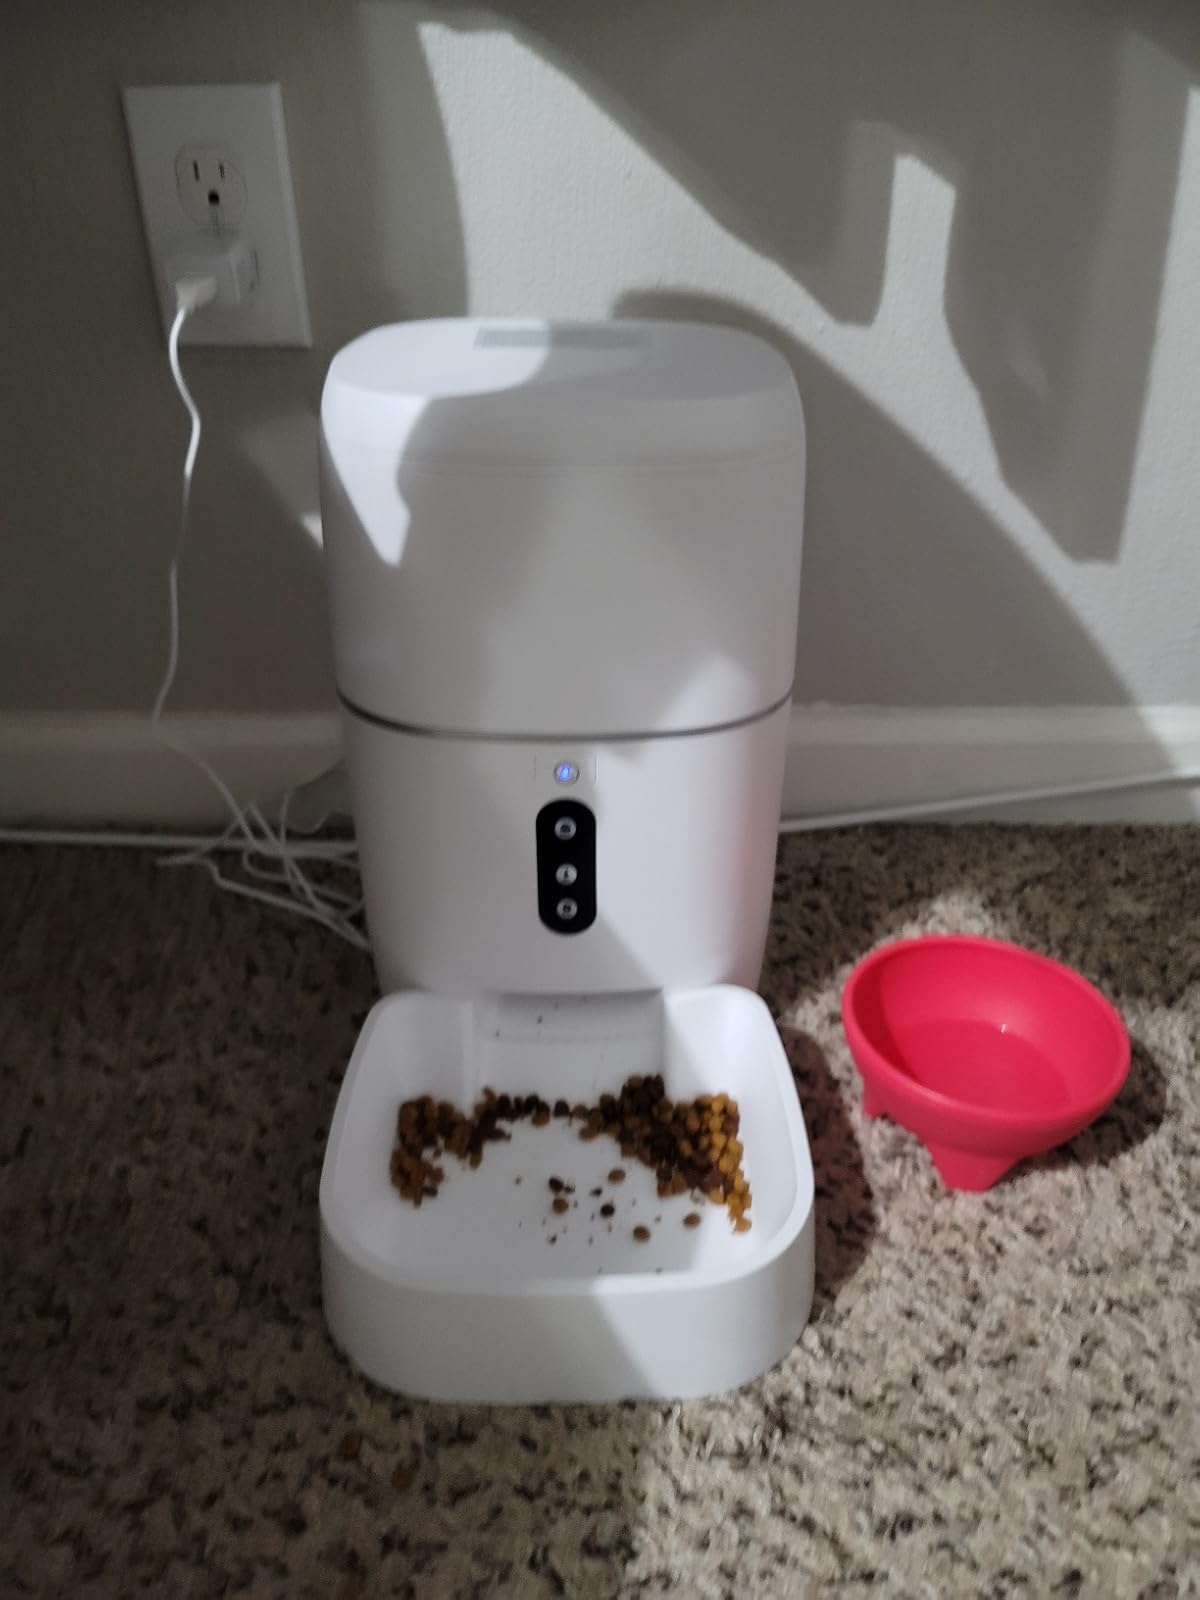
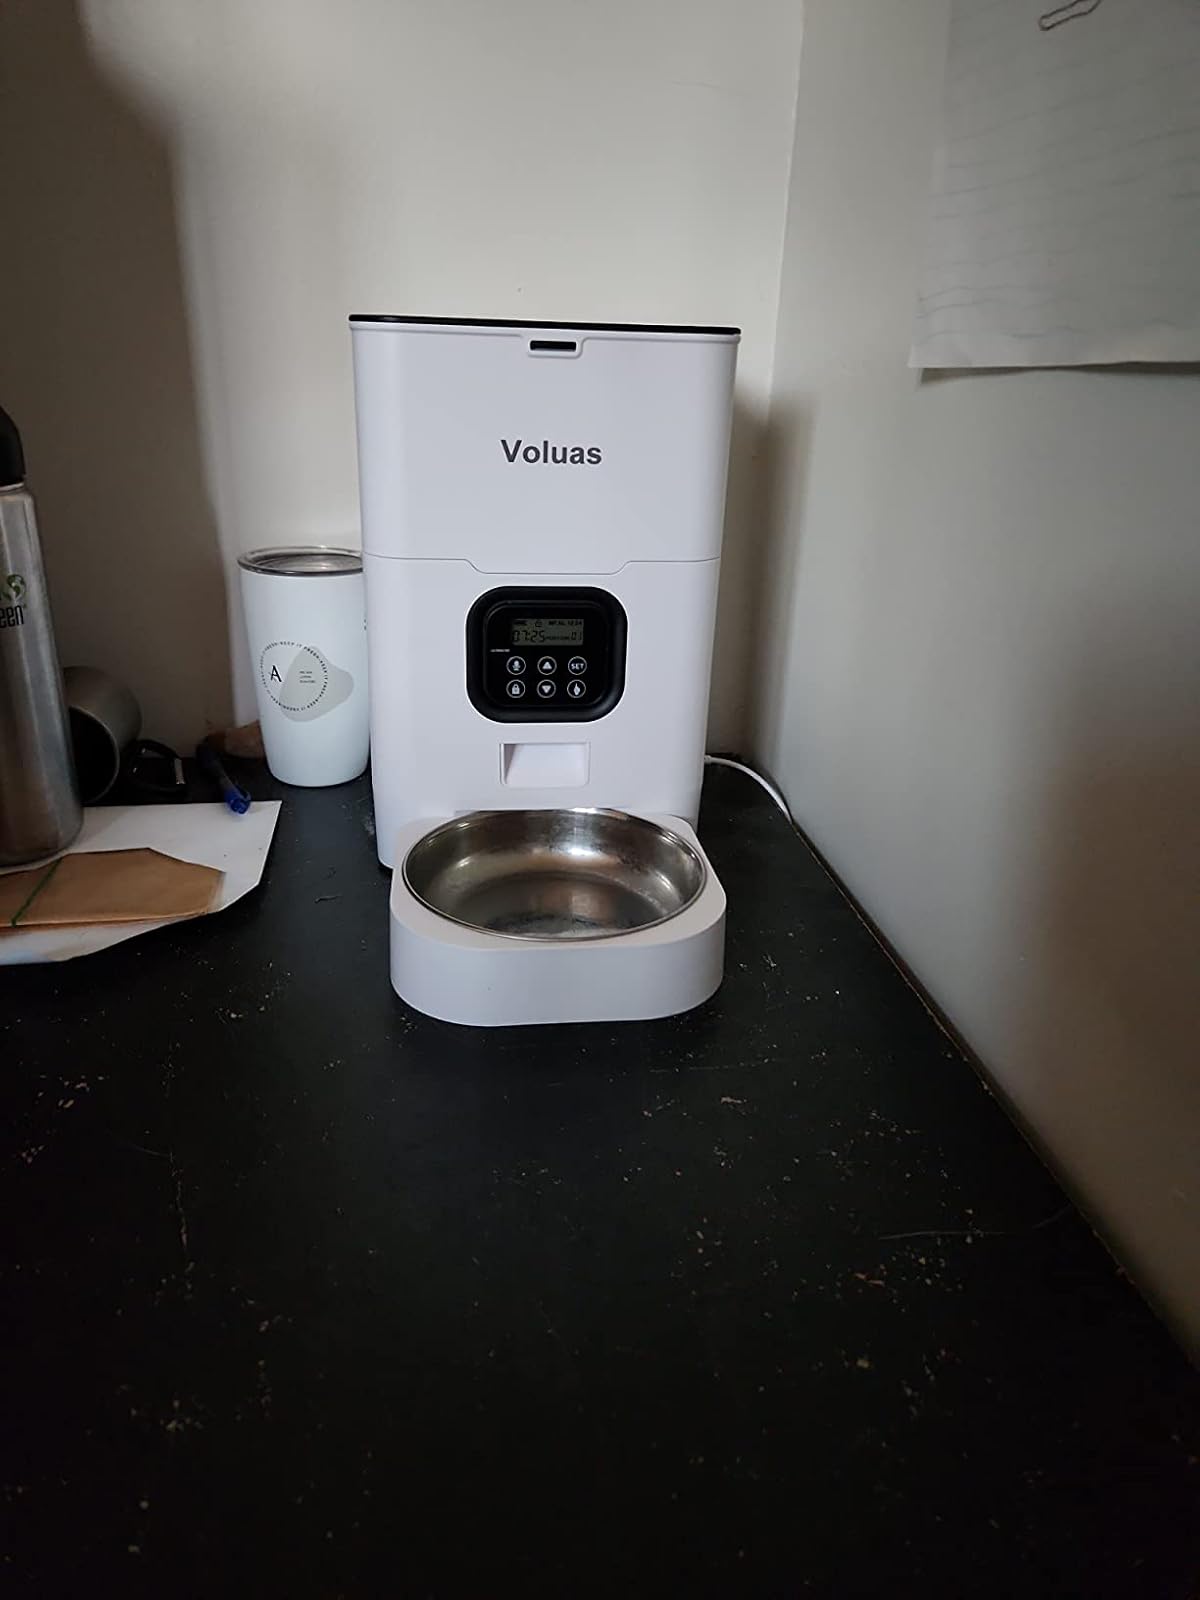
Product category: items_feeder
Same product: no